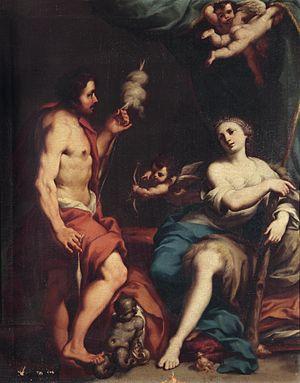
Giuseppe Marchesi, connu comme le Samson pour sa carrure herculéenne, né le 30 juillet 1699 à Bologne et mort le 16 février 1771 dans la même ville, est un peintre baroque italien du XVIIIᵉ siècle actif principalement à Bologne. Il faisait aussi partie du mouvement du Rococo.